Georges Guibourg

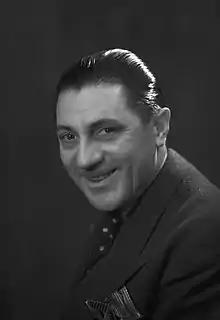
Guilbourg in 1936

Georges Guibourg (June 3, 1891 – January 8, 1970) was a French singer, author, writer, playwright, and actor, George Guibourg, alias "Georgius", alias "Theodore Crapulet", was one of the most popular and versatile performers in Paris for more than 50 years.